Surface-supplied diving equipment

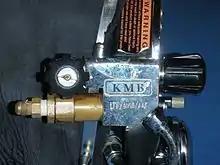
The bailout block on a KM18 band mask, showing the bailout valve knob (upper left), the non-return valve for main air supply (lower left), and the free-flow valve knob (right)

A low-pressure compressor is often the air supply of choice for surface-supplied diving, as it is virtually unlimited in the amount of air it can supply, provided the delivery volume and pressure are adequate for the application. A low-pressure compressor can run for tens of hours, needing only refueling, periodical filter drainage and occasional running checks, and is therefore more convenient than high-pressure storage cylinders for primary air supply.